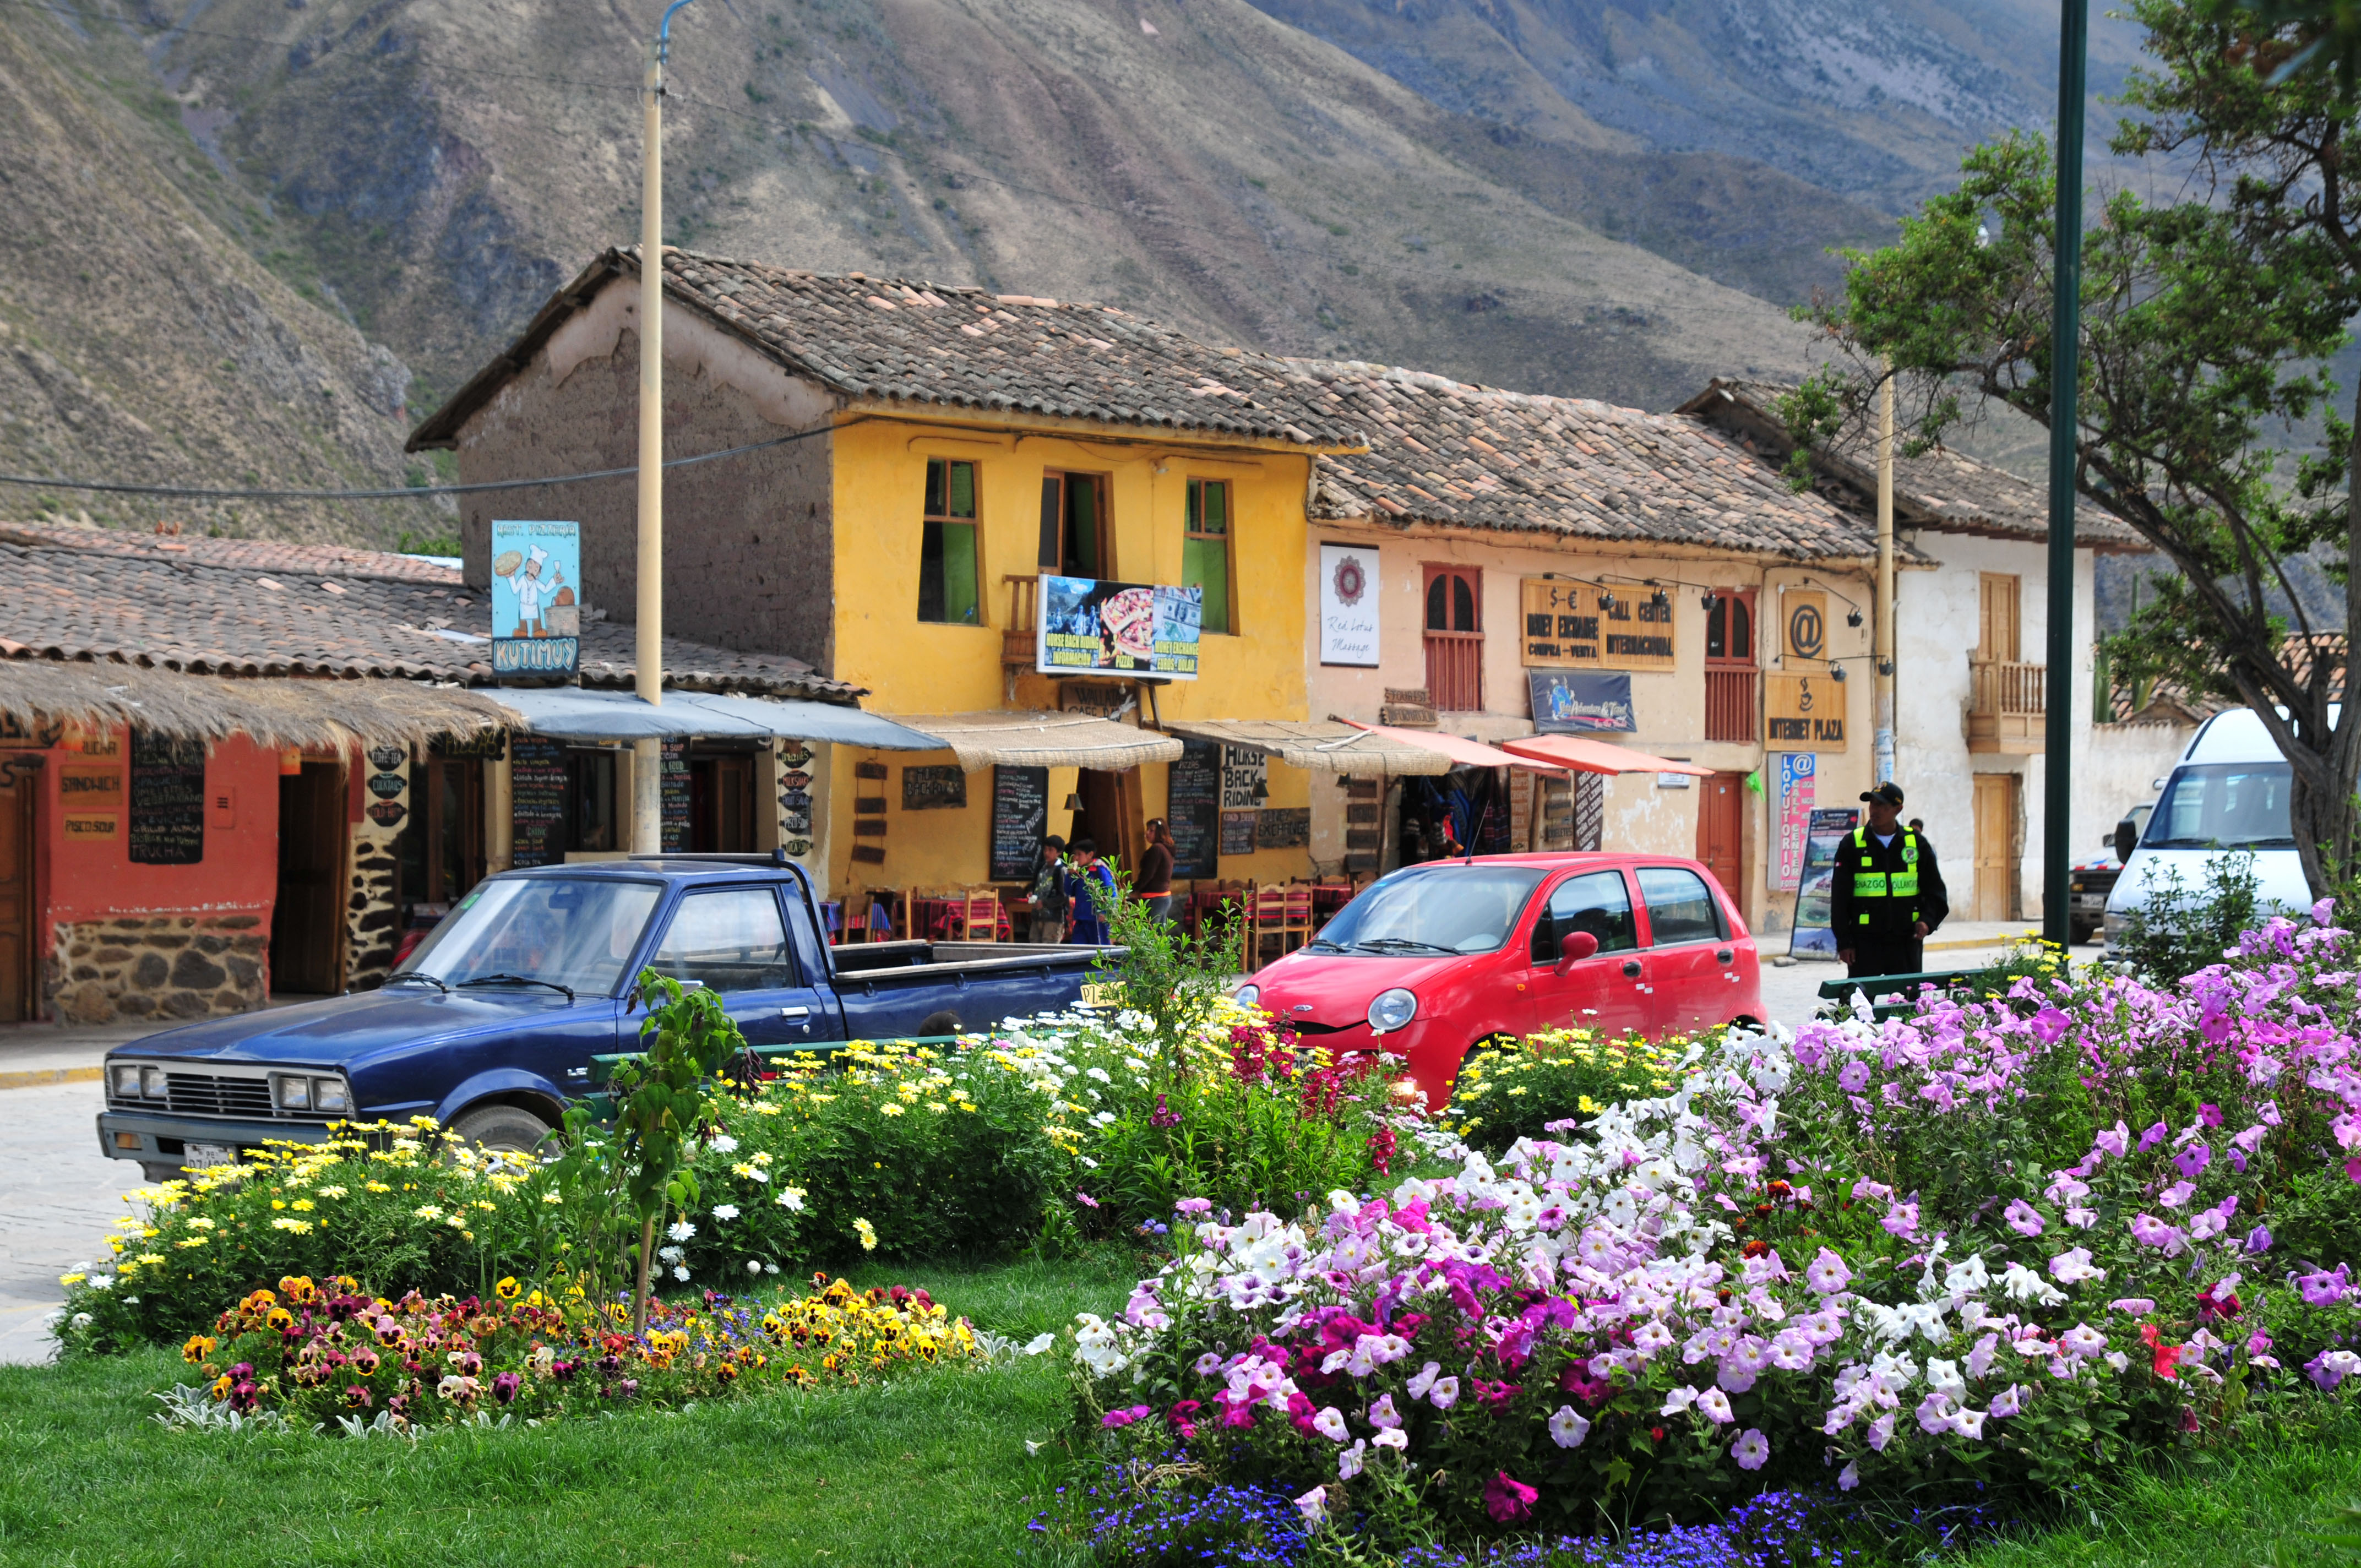
landscape, house, flower, town, home, vacation, village, cottage, nikon, tourism, peru, resort, estate, d300, real estate, residential area